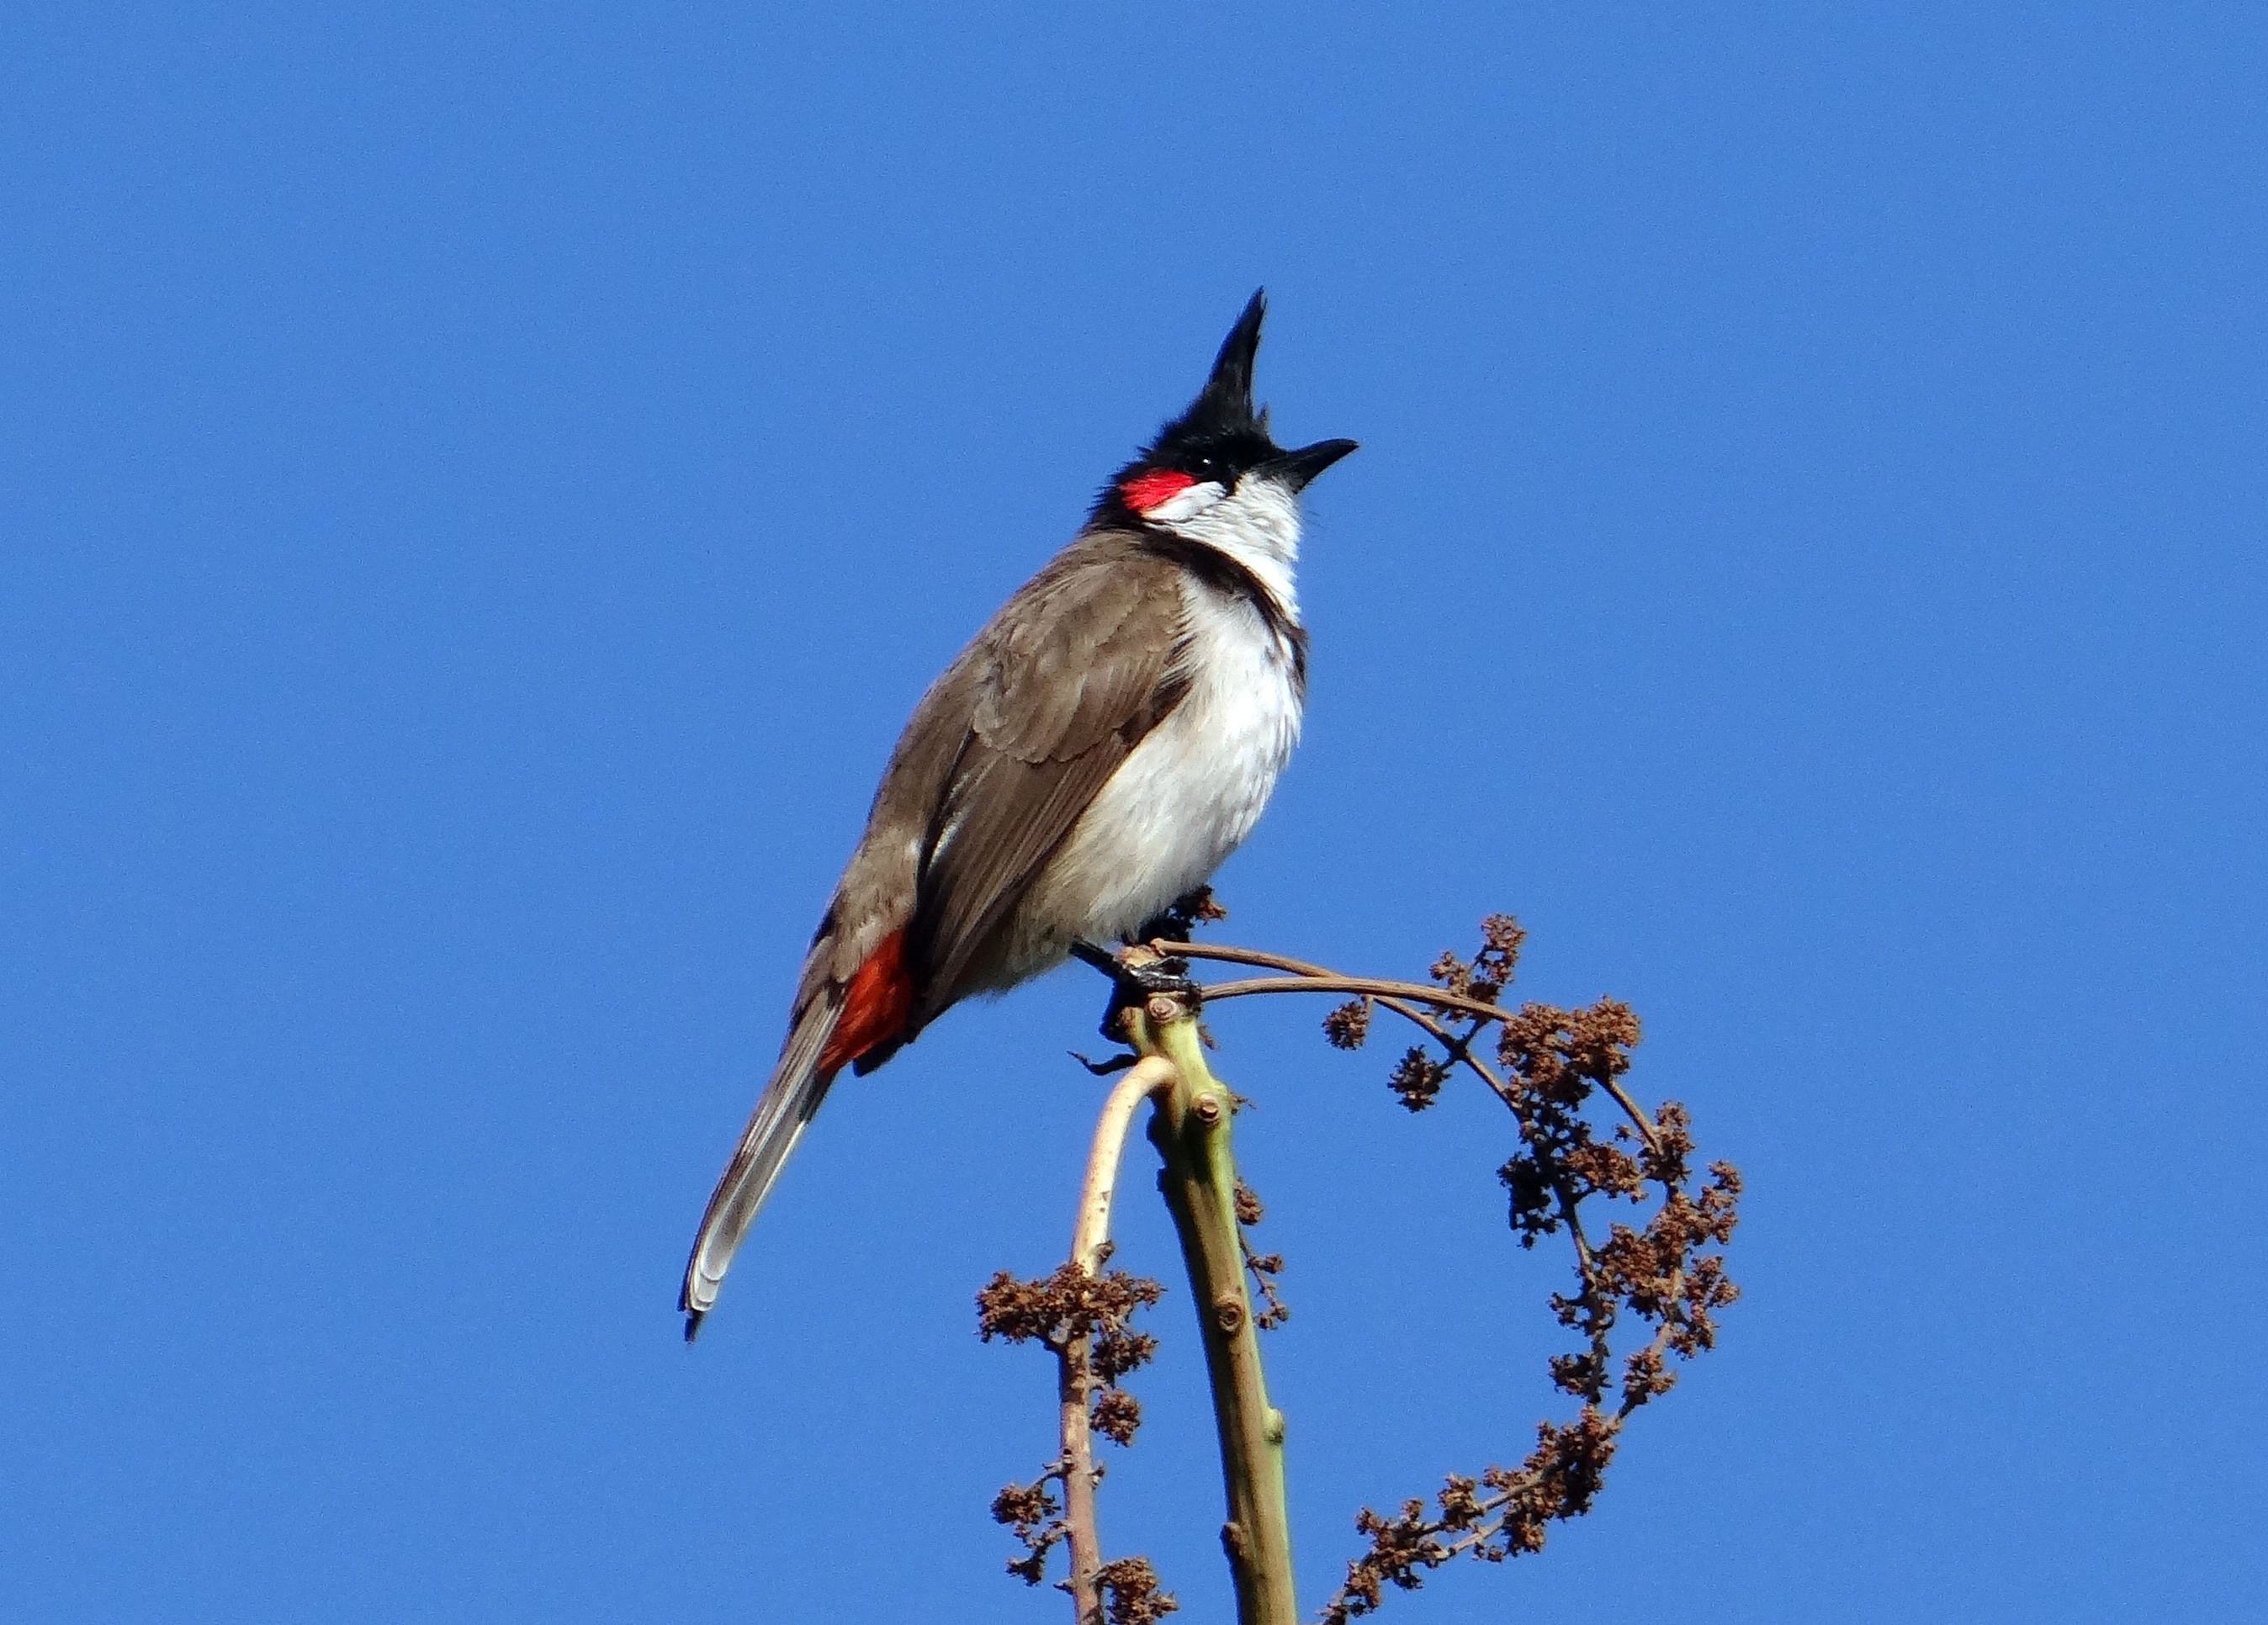
bird, wing, beak, dharwad, fauna, stork, vertebrate, india, bulbul, perching bird, ciconiiformes, red whiskered bulbul, pycnonotus jocosus, sepoy bulbul